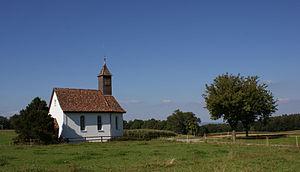
Homburg est une commune suisse du canton de Thurgovie, située dans le district de Frauenfeld.